Kelly Marie Tran

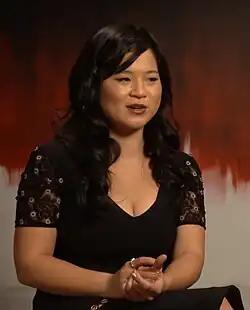
Tran in 2017

Kelly Marie Tran (born Loan Tran, January 17, 1989) is an American actress. She began acting in 2011, with most of her roles being in short film and television. She came to global prominence for her role as Rose Tico in the "Star Wars" sequel trilogy films "" (2017) and "" (2019). She also voiced Raya in the Disney film "Raya and the Last Dragon" (2021) and Dawn Betterman in the DreamWorks Animation film "" (2020).